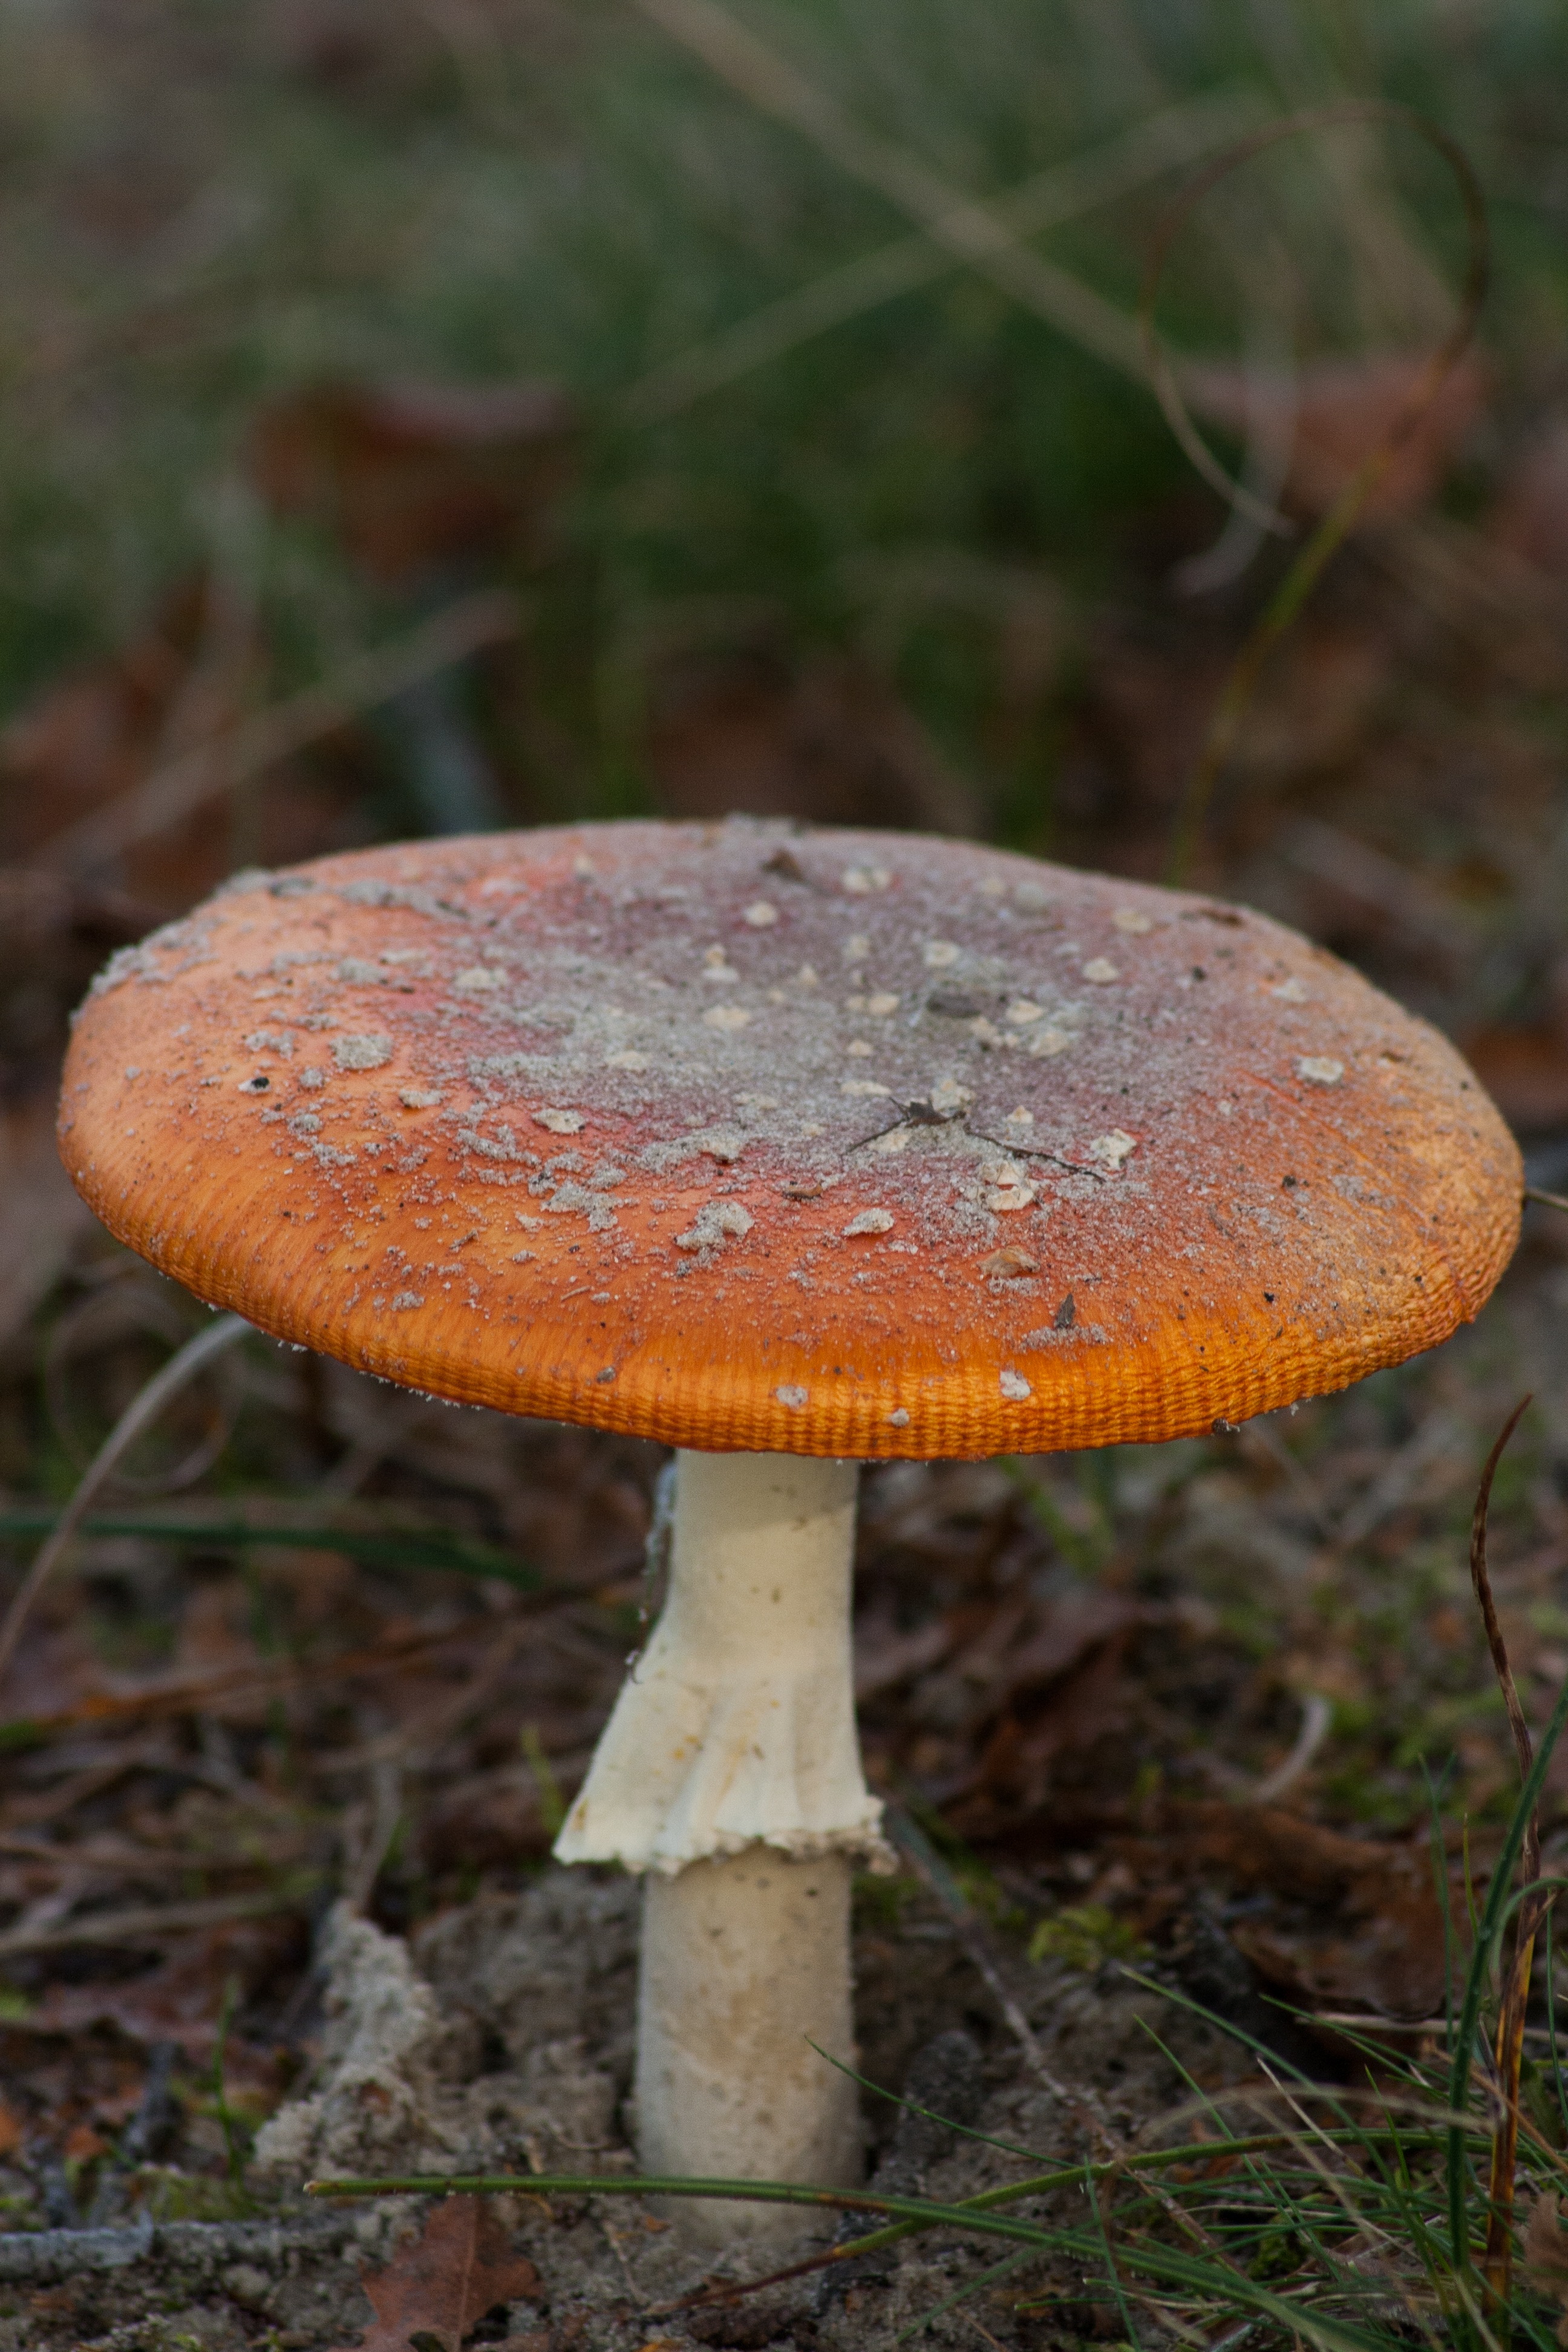
nature, forest, autumn, soil, mushroom, fauna, fungus, woodland, agaric, bolete, medicinal mushroom, penny bun